Evolution of fish

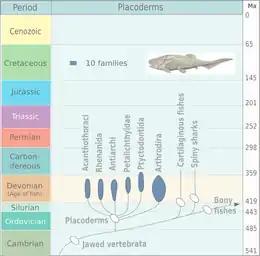
Evolution of the (now extinct) placoderms. The diagram is based on Michael Benton, 2005.

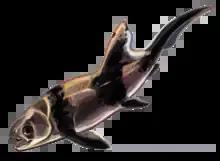
Placoderms (extinct) were armoured jawed fish (compare with the ostracoderms above)

Placoderms, class Placodermi ('plate-skinned'), are extinct armoured prehistoric fish, which appeared about 430 Ma in the Early to Middle Silurian. They were mostly wiped out during the Late Devonian extinction event, 378 Ma, though some survived and made a slight recovery in diversity during the Famennian epoch before dying out entirely at the close of the Devonian, 360 mya; they are ultimately ancestral to modern gnathostome vertebrates. Their head and thorax were covered with massive and often ornamented armoured plates. The rest of the body was scaled or naked, depending on the species. The armour shield was articulated, with the head armour hinged to the thoracic armour. This allowed placoderms to lift their heads, unlike ostracoderms. Placoderms were the first jawed fish; their jaws likely evolved from the first of their gill arches. The chart on the right shows the rise and demise of the separate placoderm lineages: Acanthothoraci, Rhenanida, Antiarchi, Petalichthyidae, Ptyctodontida and Arthrodira.